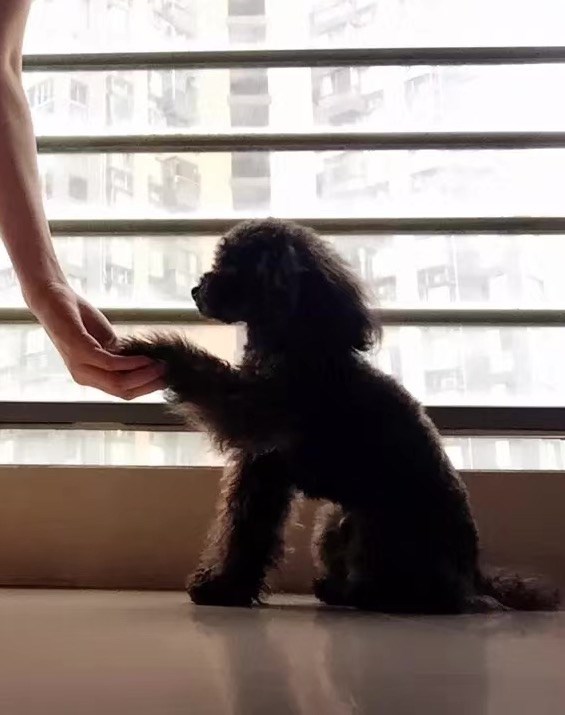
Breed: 2925-n000114-toy_poodle